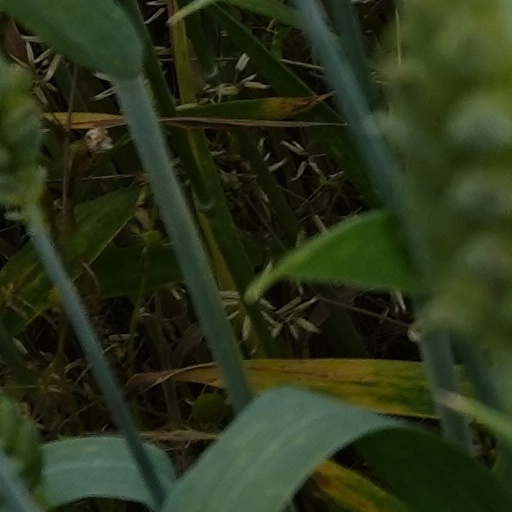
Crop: wheat